Albert du Roy de Blicquy

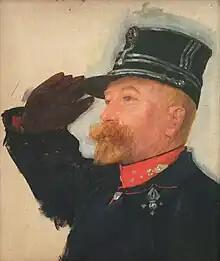
Colonel Albert du Roy de Blicquy, by Herbert Arnould Olivier, 1915

Lieutenant General Baron Albert Aquila Alexis Maria du Roy de Blicquy (June 12, 1869 – September 9, 1940) was a Belgian general.